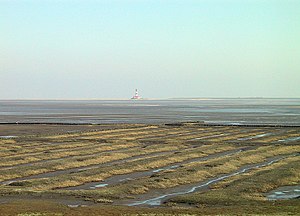
Marsk / Marskdannelsen / Saltvandsmarsk
Landvinding ved Vesterhever på Ejdersted.